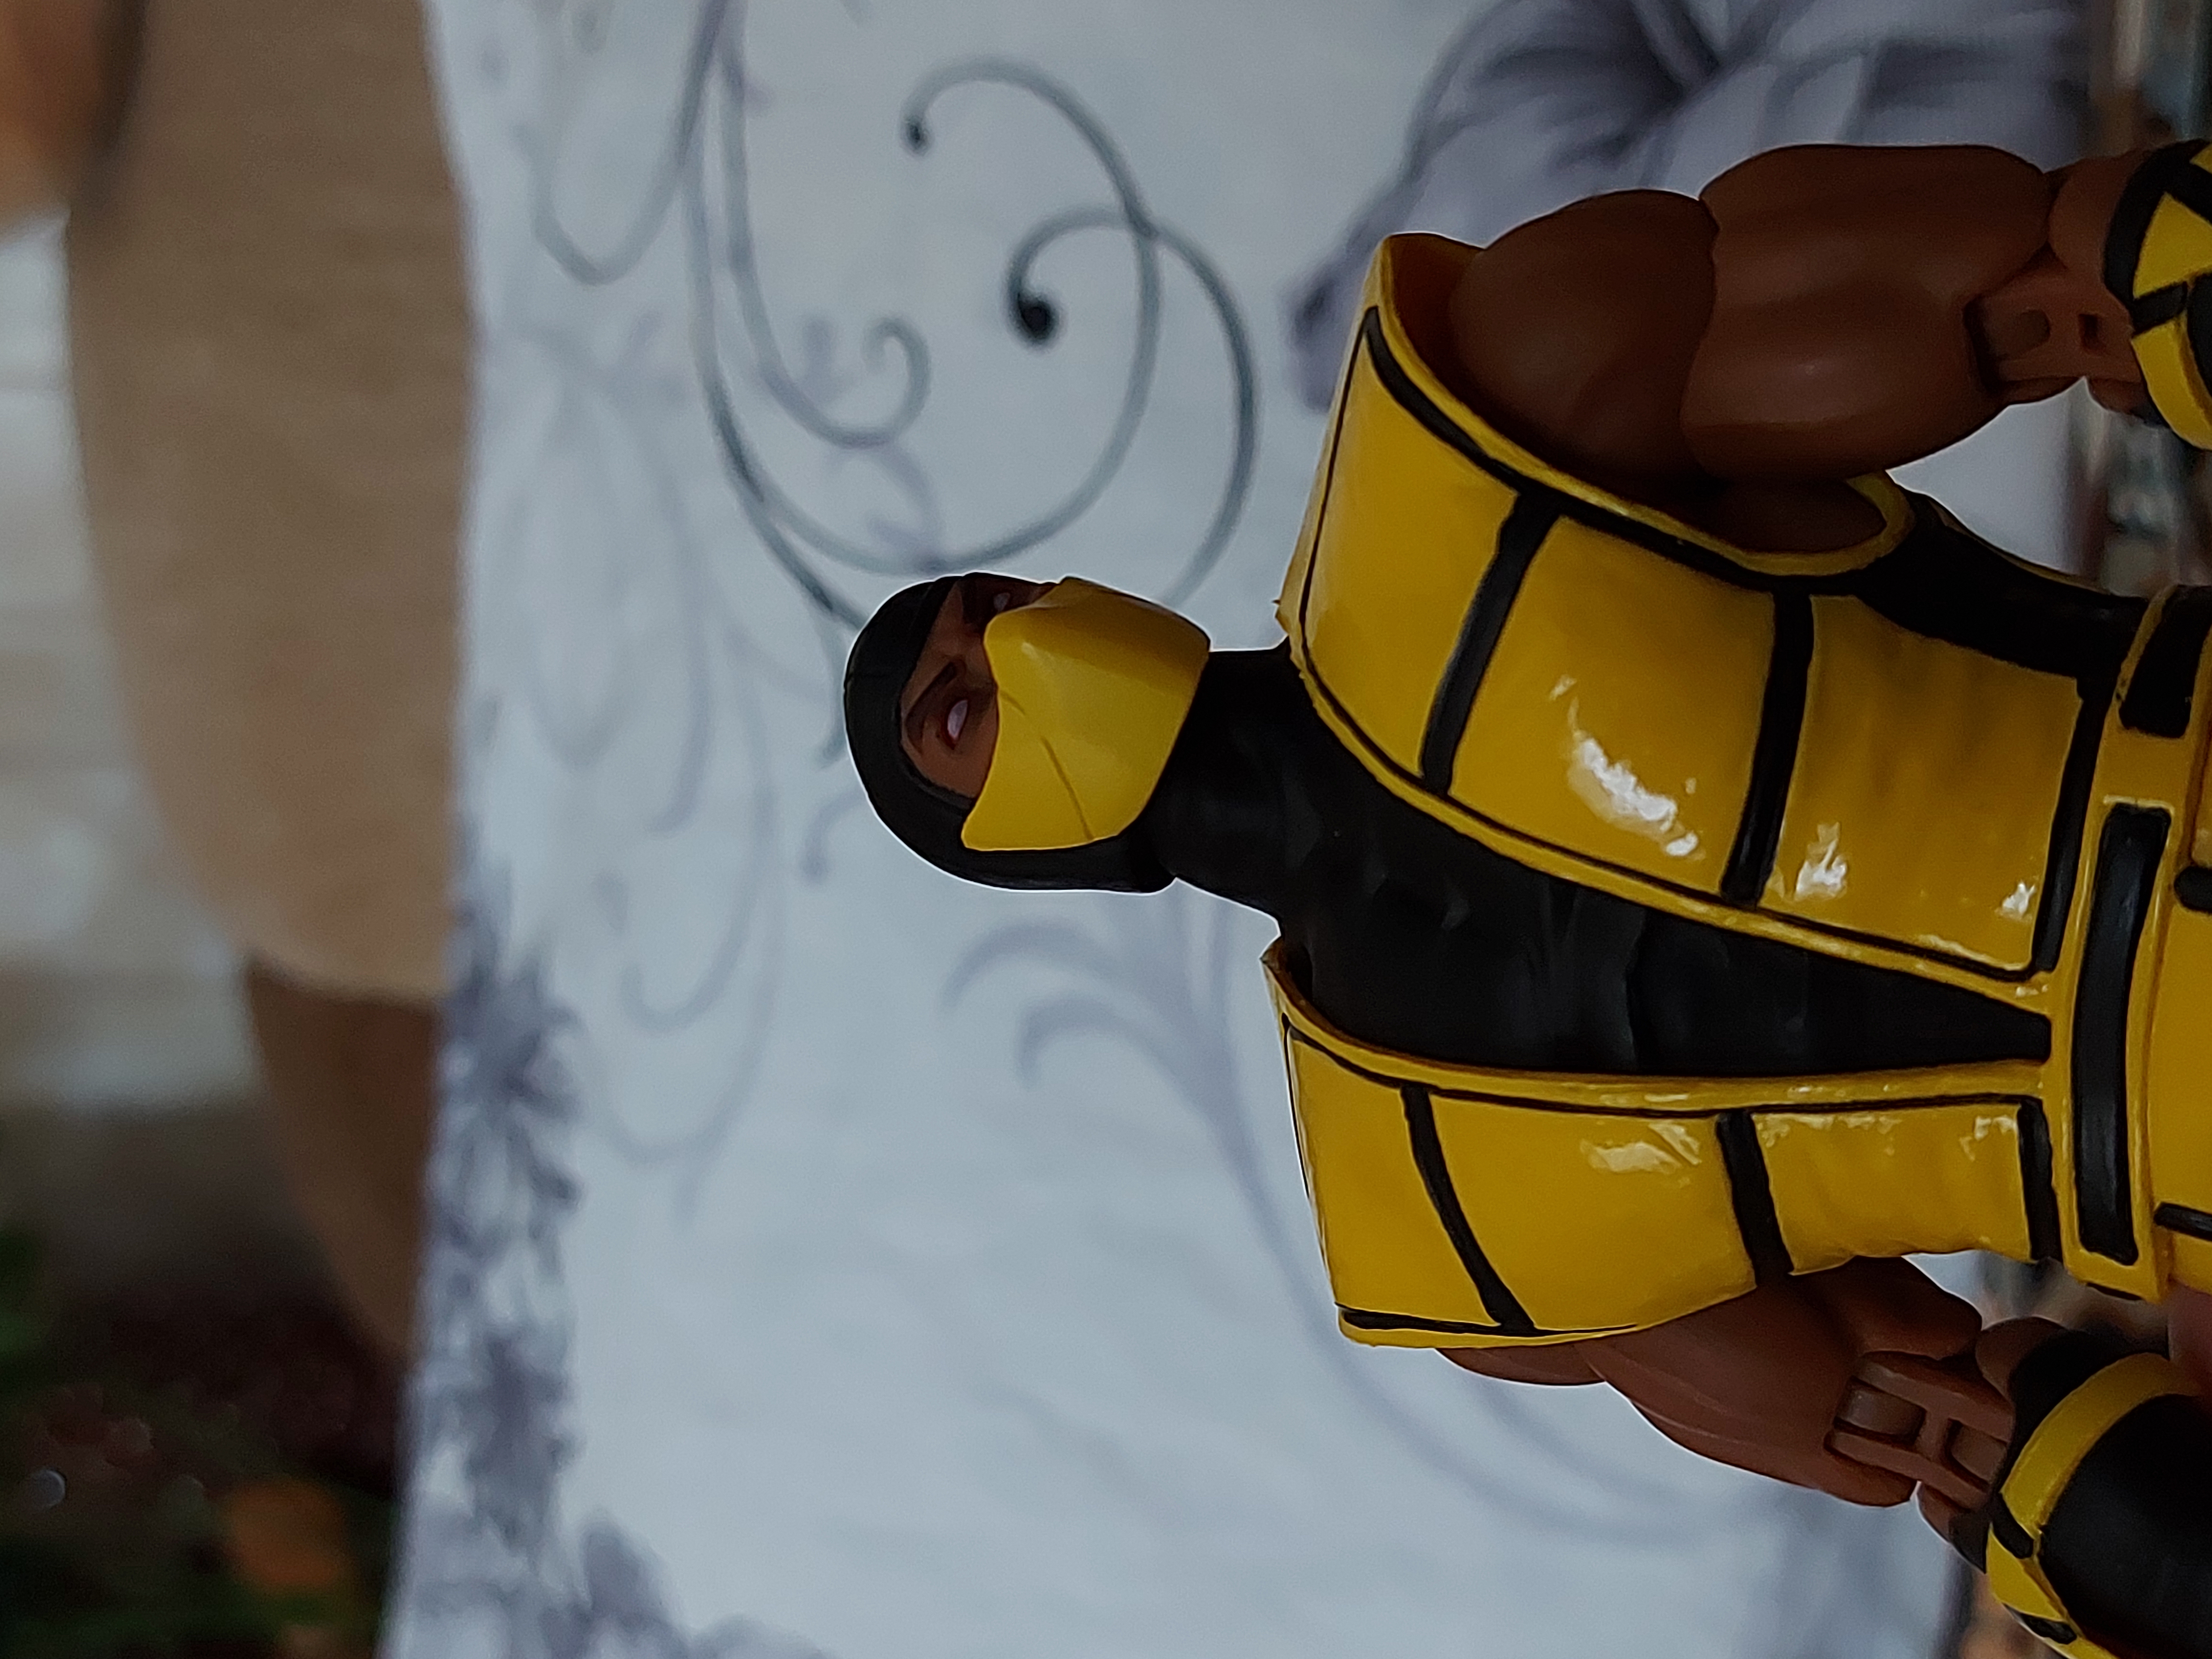
scorpion, storm, collectibles, yellow, sleeve, gesture, cartoon, happy, personal protective equipment, toy, art, fun, Animated cartoon, shorts, fictional character, t shirt, action figure, fiction, machine, illustration, animation, recreation, hat, anime